The Silent Accuser

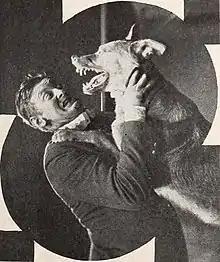
Still with Peter the Great

The Silent Accuser is a 1924 American silent crime drama film directed by Chester M. Franklin. The film stars dog star Peter the Great, Eleanor Boardman, and Raymond McKee.